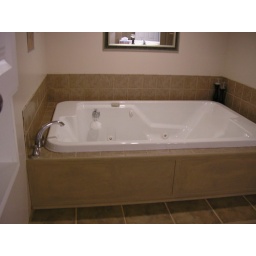
Two person jetted tub. Ceramic tile on floor and around tub